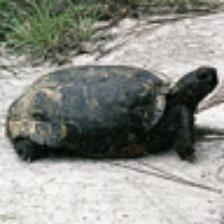
Label: NonHuman